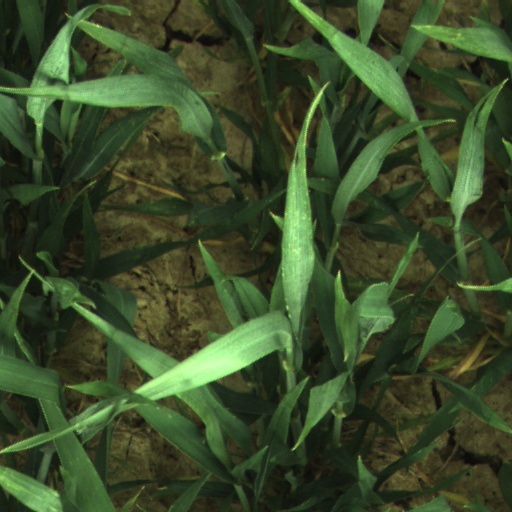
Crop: wheat